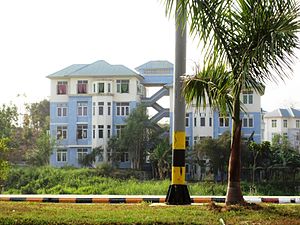
Naypyidaw / Byplanlægning
Lejlighedsbygning i Naypyidaw
Naypyidaw eller Pyinmana er hovedstaden i Burma. Hovedstaden blev flyttet hertil fra Rangoon d. 7. november 2005. Byen har 1.160.242 indbyggere.